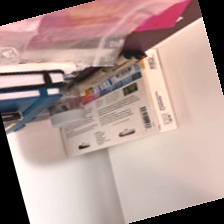
Label: no bracelet mod